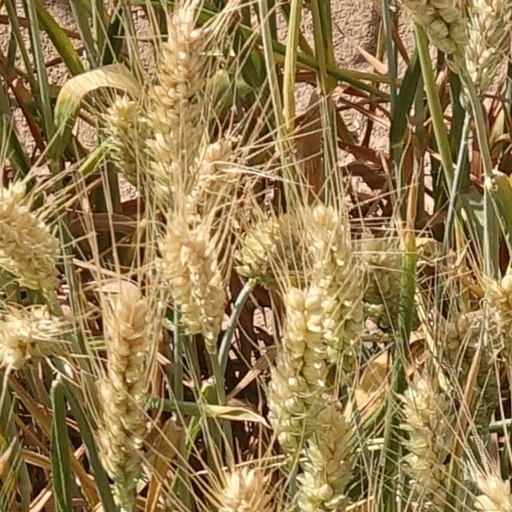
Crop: wheat